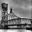
Label: bridge